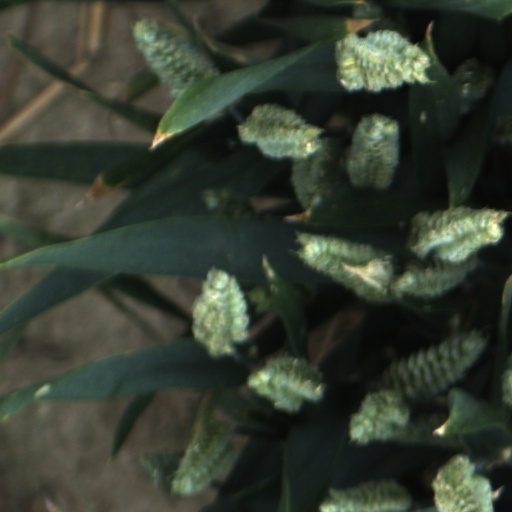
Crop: wheat